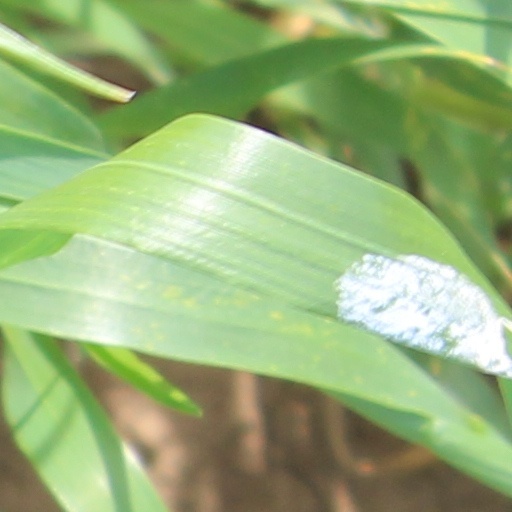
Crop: wheat